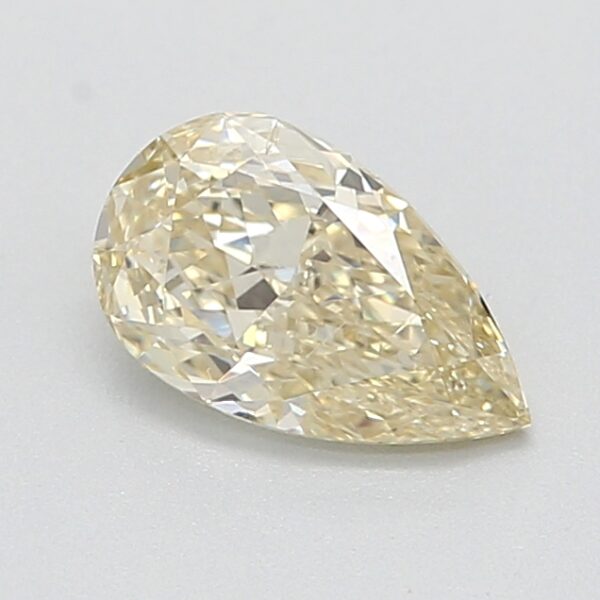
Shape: pear
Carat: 0.53
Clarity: SI2
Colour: FANCY
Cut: EX
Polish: VG
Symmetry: VG
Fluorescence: M
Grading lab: GIA
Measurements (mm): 7.13 x 4.29 x 2.49